WBTN (AM)

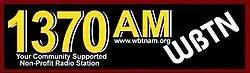
Former logo

In 2008, WBTN was purchased by Shires Media Partnership. A few years later, the Federal Communications Commission granted WBTN permission to broadcast at night with 85 watts of power.